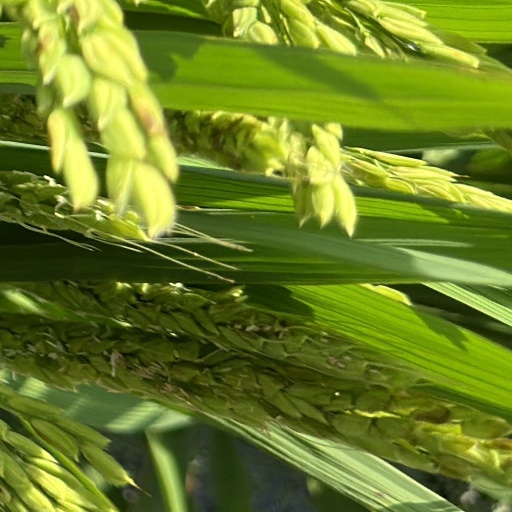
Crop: rice